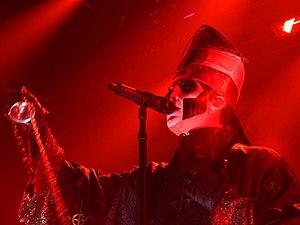
Ghost à Rouen en 2016.
Ghost est un groupe de heavy metal suédois, originaire de la ville de Linköping. Formé en 2006, son style musical, qui mêle influences pop et sonorités proches du hard rock, tranchant avec son image, plus proche de l'univers du black metal. Les membres du groupe présentent la particularité de n'avoir, pour la plupart, pas révélé leur identité, évoluant dans l'anonymat et portant des masques sur scène.